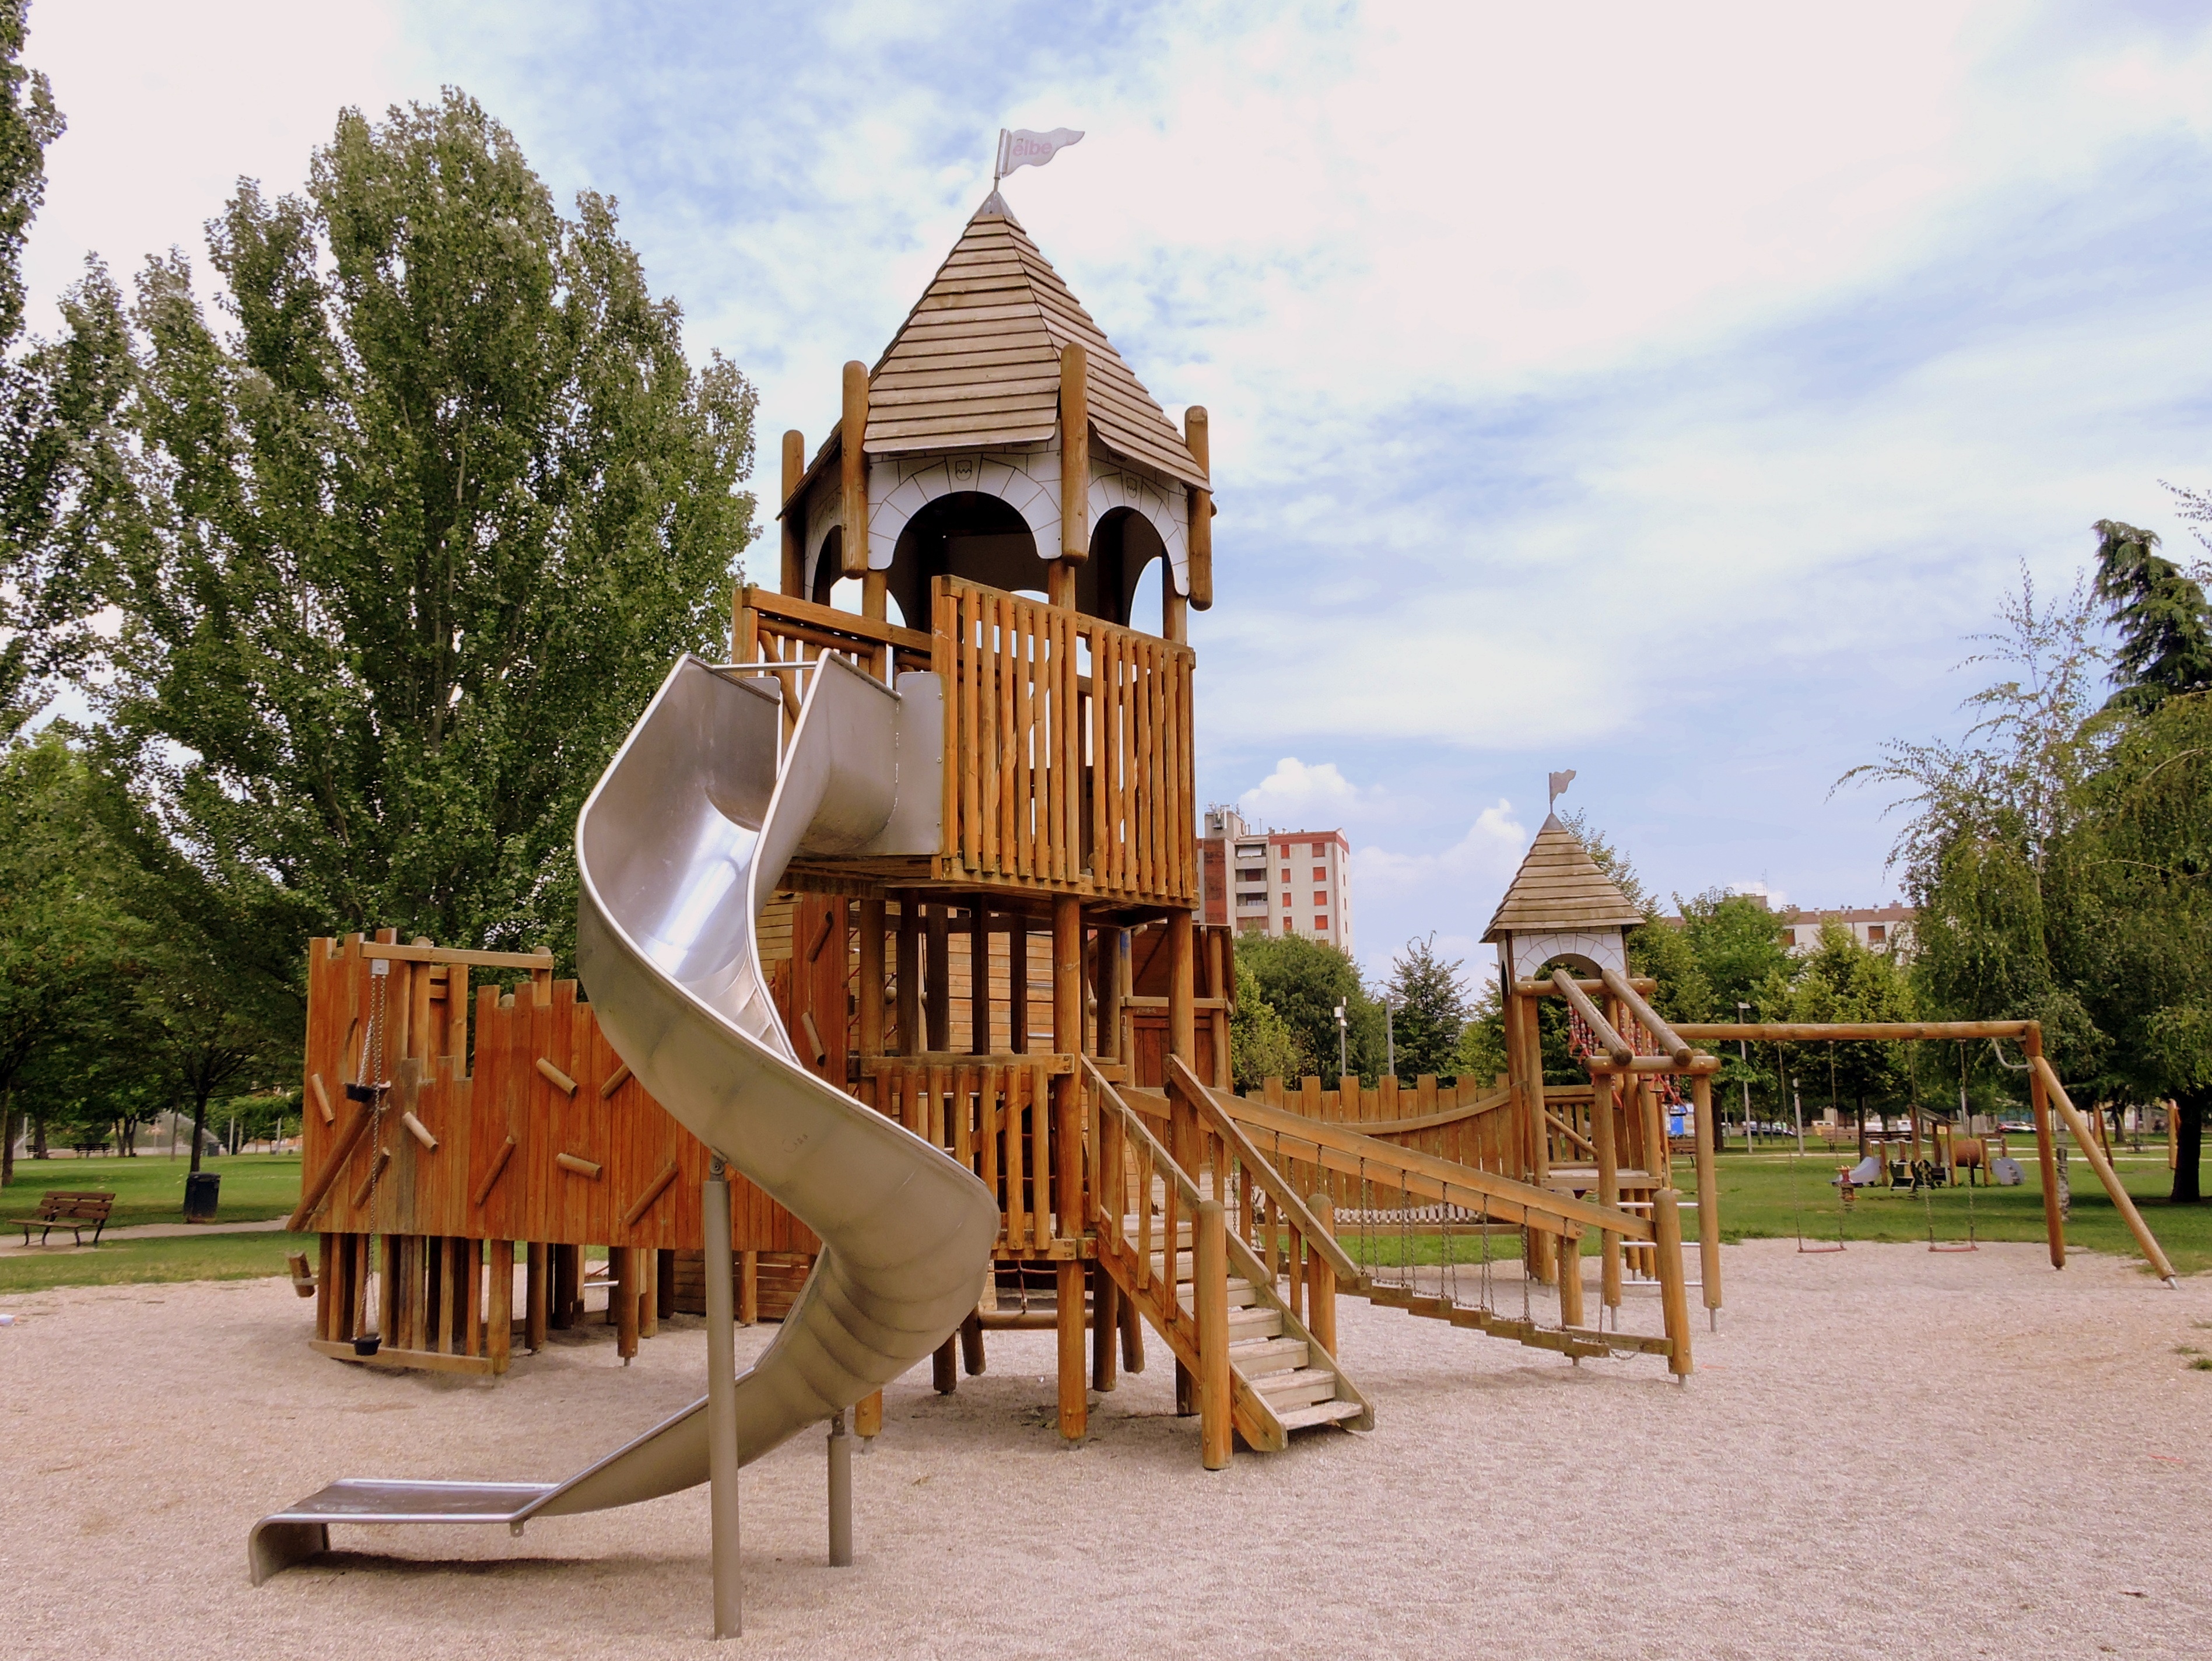
sky, wood, game, play, city, park, castle, leisure, swing, public space, clouds, fun, playground, slide, human settlement, outdoor play equipment